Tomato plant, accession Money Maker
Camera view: vertical (180 deg); turntable rotation: 270 degrees
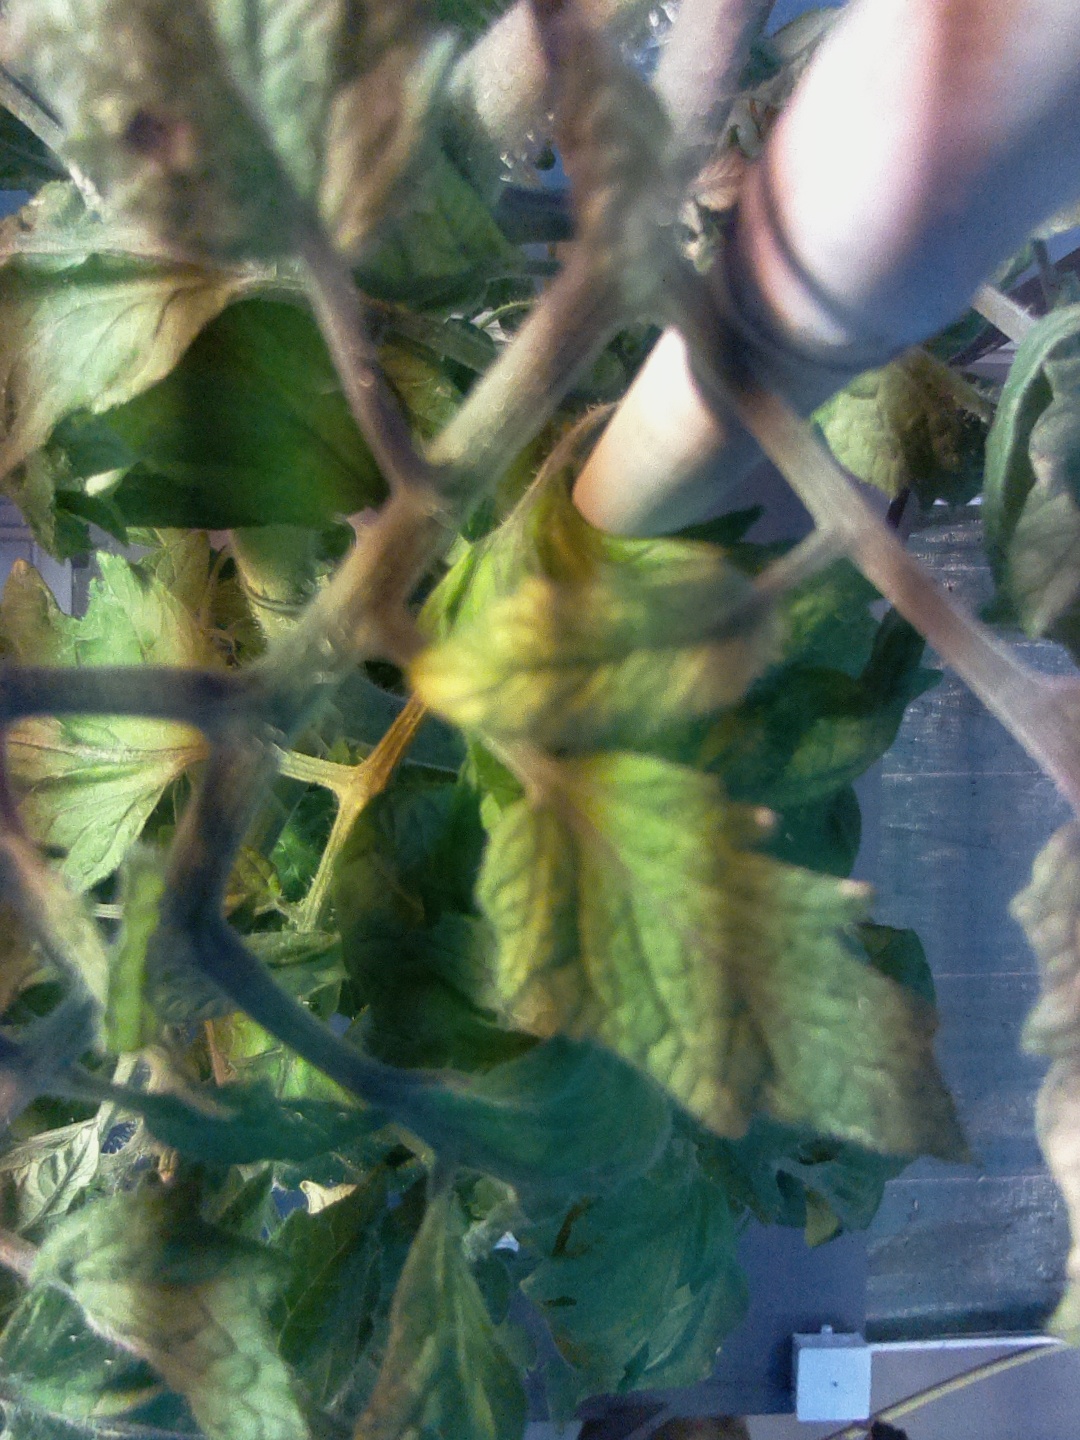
BBCH growth stage 76: 60%-70% of final fruit size